Railways in Melbourne

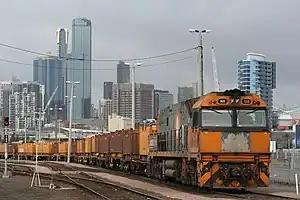
NR class locomotive at the Melbourne Steel Terminal, off Footscray Road in June 2006

Much of the metropolitan network is double track or multiple pairs of tracks. There are small sections of triple track, which are used to allow express trains to overtake stopping trains in peak hour. Nearly the entirety of the Altona and Stony Point branches are single track, and many of the outer suburban passenger lines also have sections of single track, usually where demand for frequent services is low.